Stephen I of Hungary

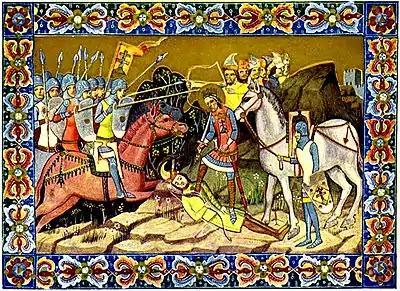
Stephen defeats Kean "Duke of the Bulgarians and Slavs"

The "Illuminated Chronicle" narrates that Stephen "led his army against Kean, Duke of the Bulgarians and Slavs whose lands are by their natural position most strongly fortified" following the occupation of Gyula's country. According to a number of historians, including Zoltán Lenkey and Gábor Thoroczkay, Kean was the head of a small state located in the southern parts of Transylvania and Stephen occupied his country around 1003. Other historians, including Györffy, say that the chronicle's report preserved the memory of Stephen's campaign against Bulgaria in the late 1010s.